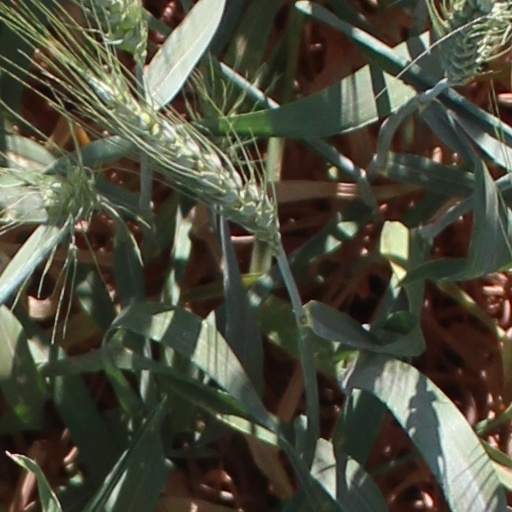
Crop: wheat